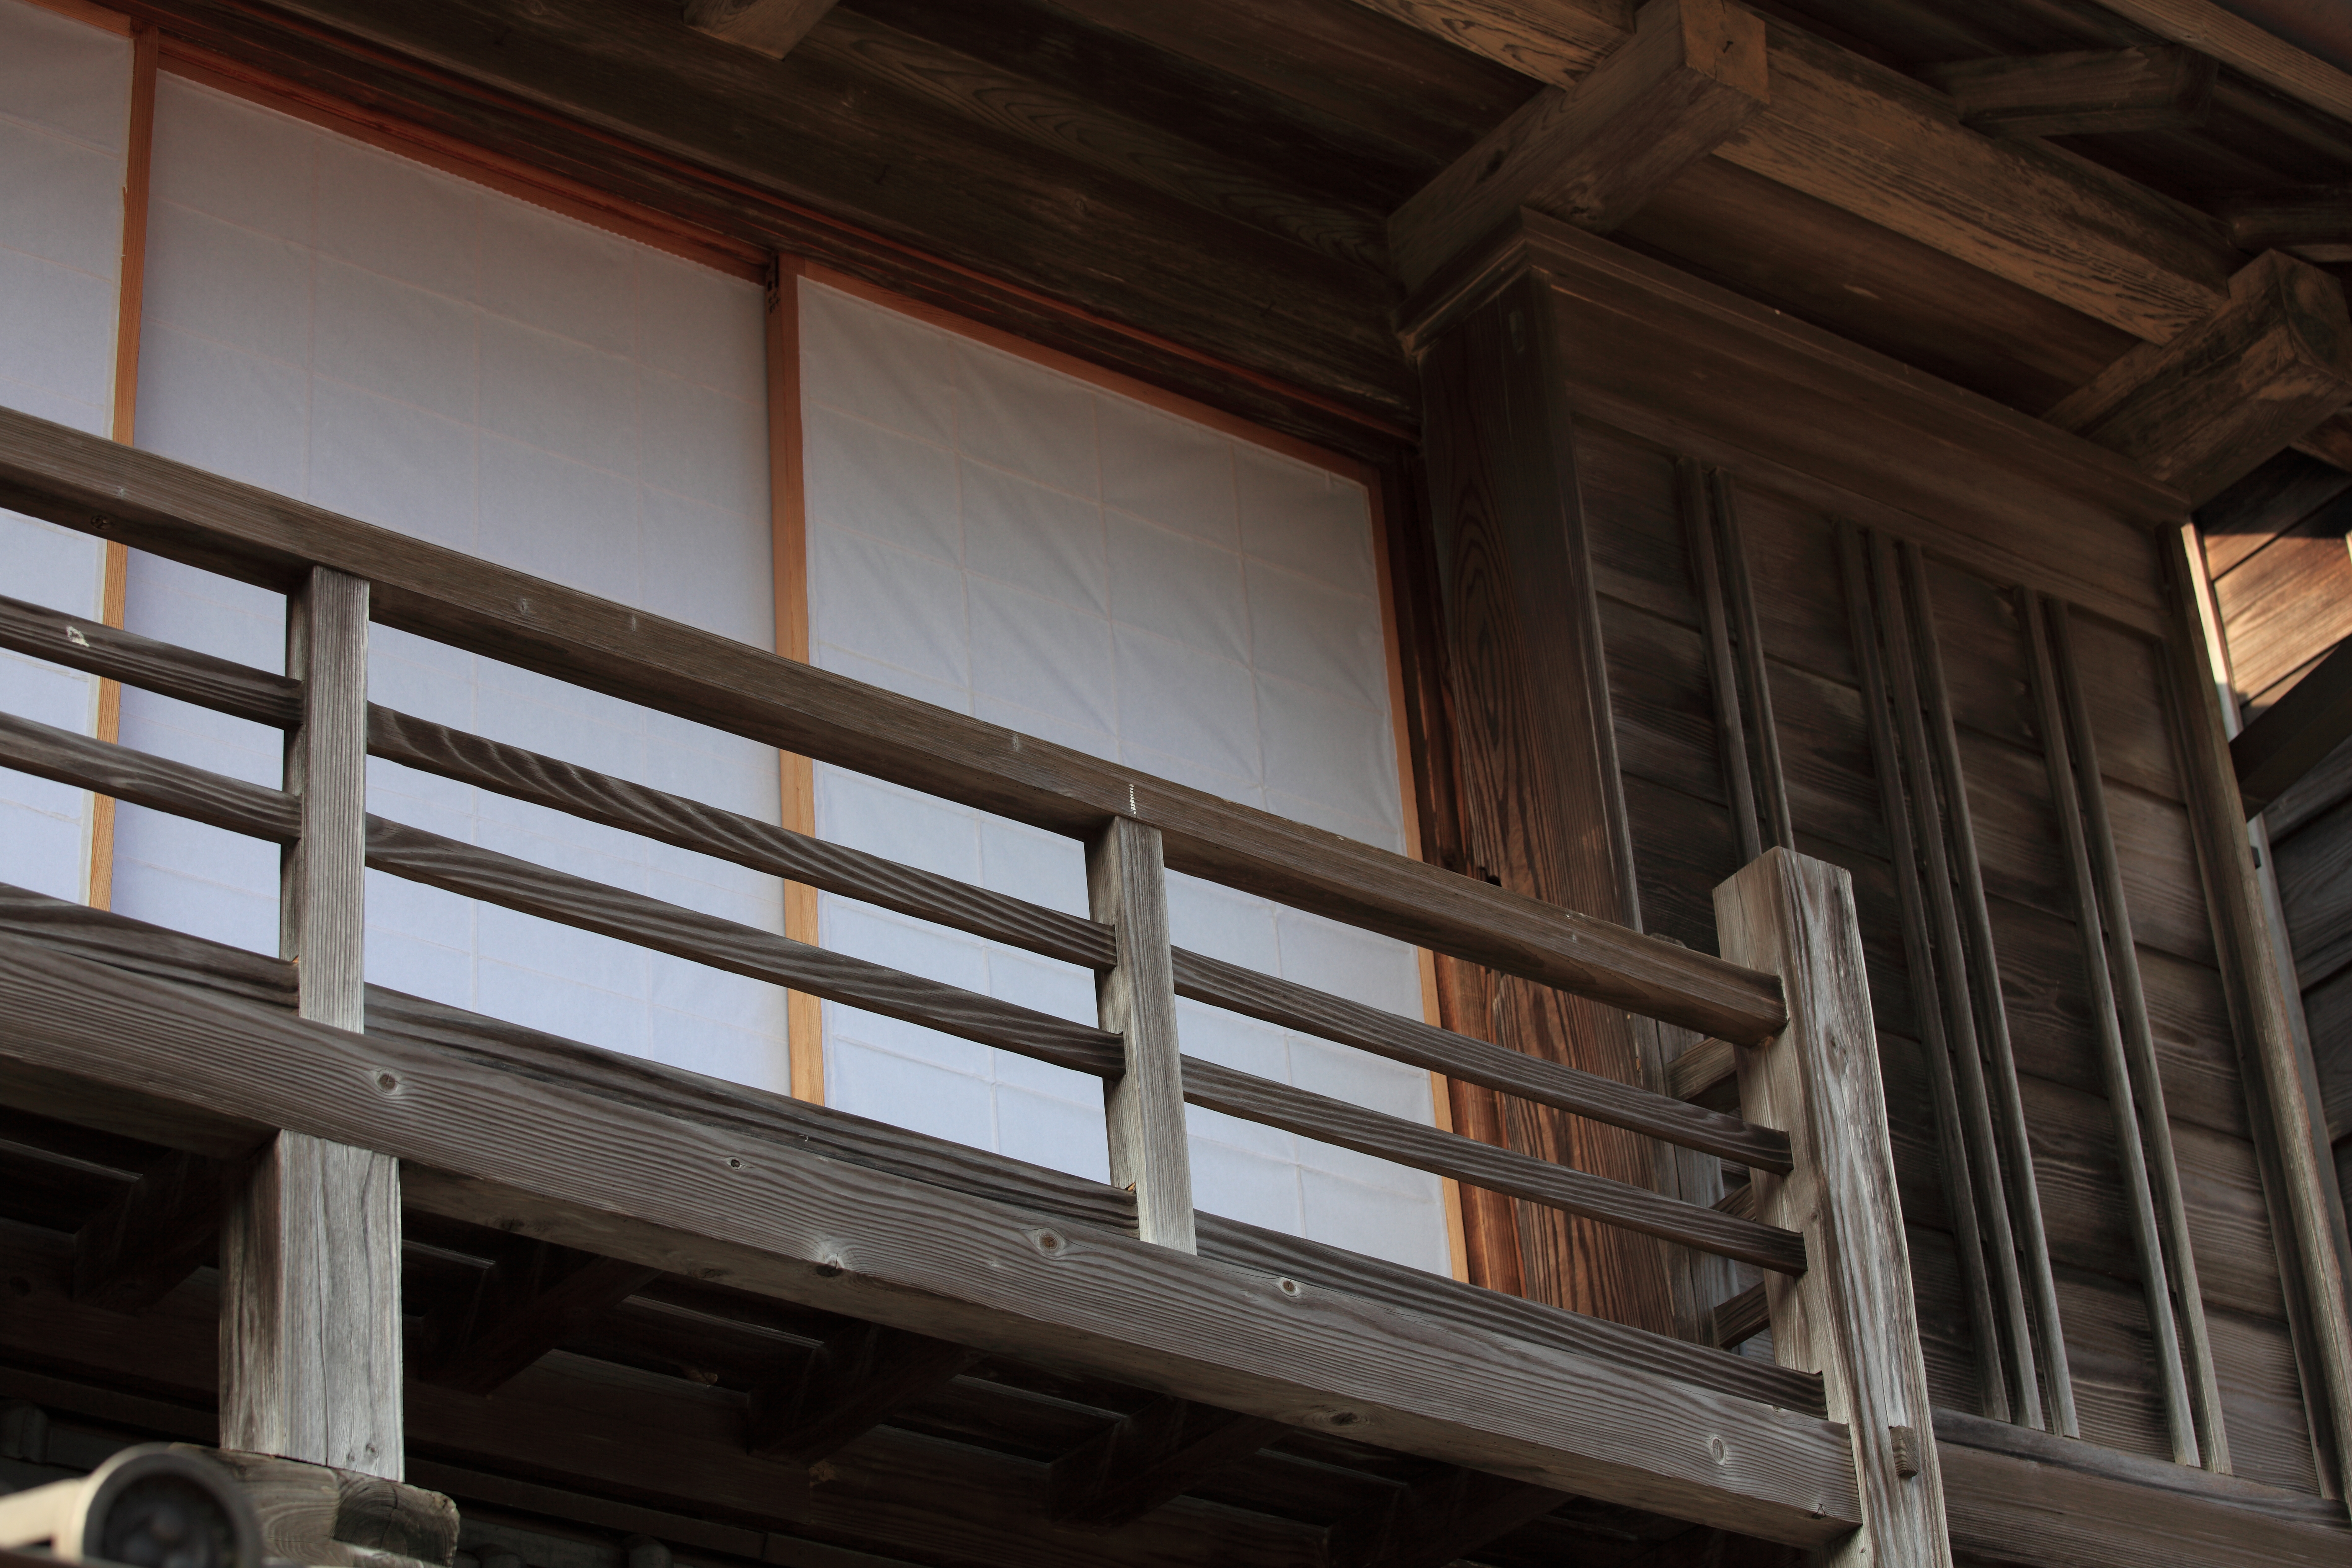
architecture, wood, house, window, roof, old, home, wall, beam, ceiling, shop, high, ancient, facade, residence, exterior, interior design, design, japanese, 5d, style, hires, markii, traditional, hi, res, resolution, 5photosaday, daylighting, window covering